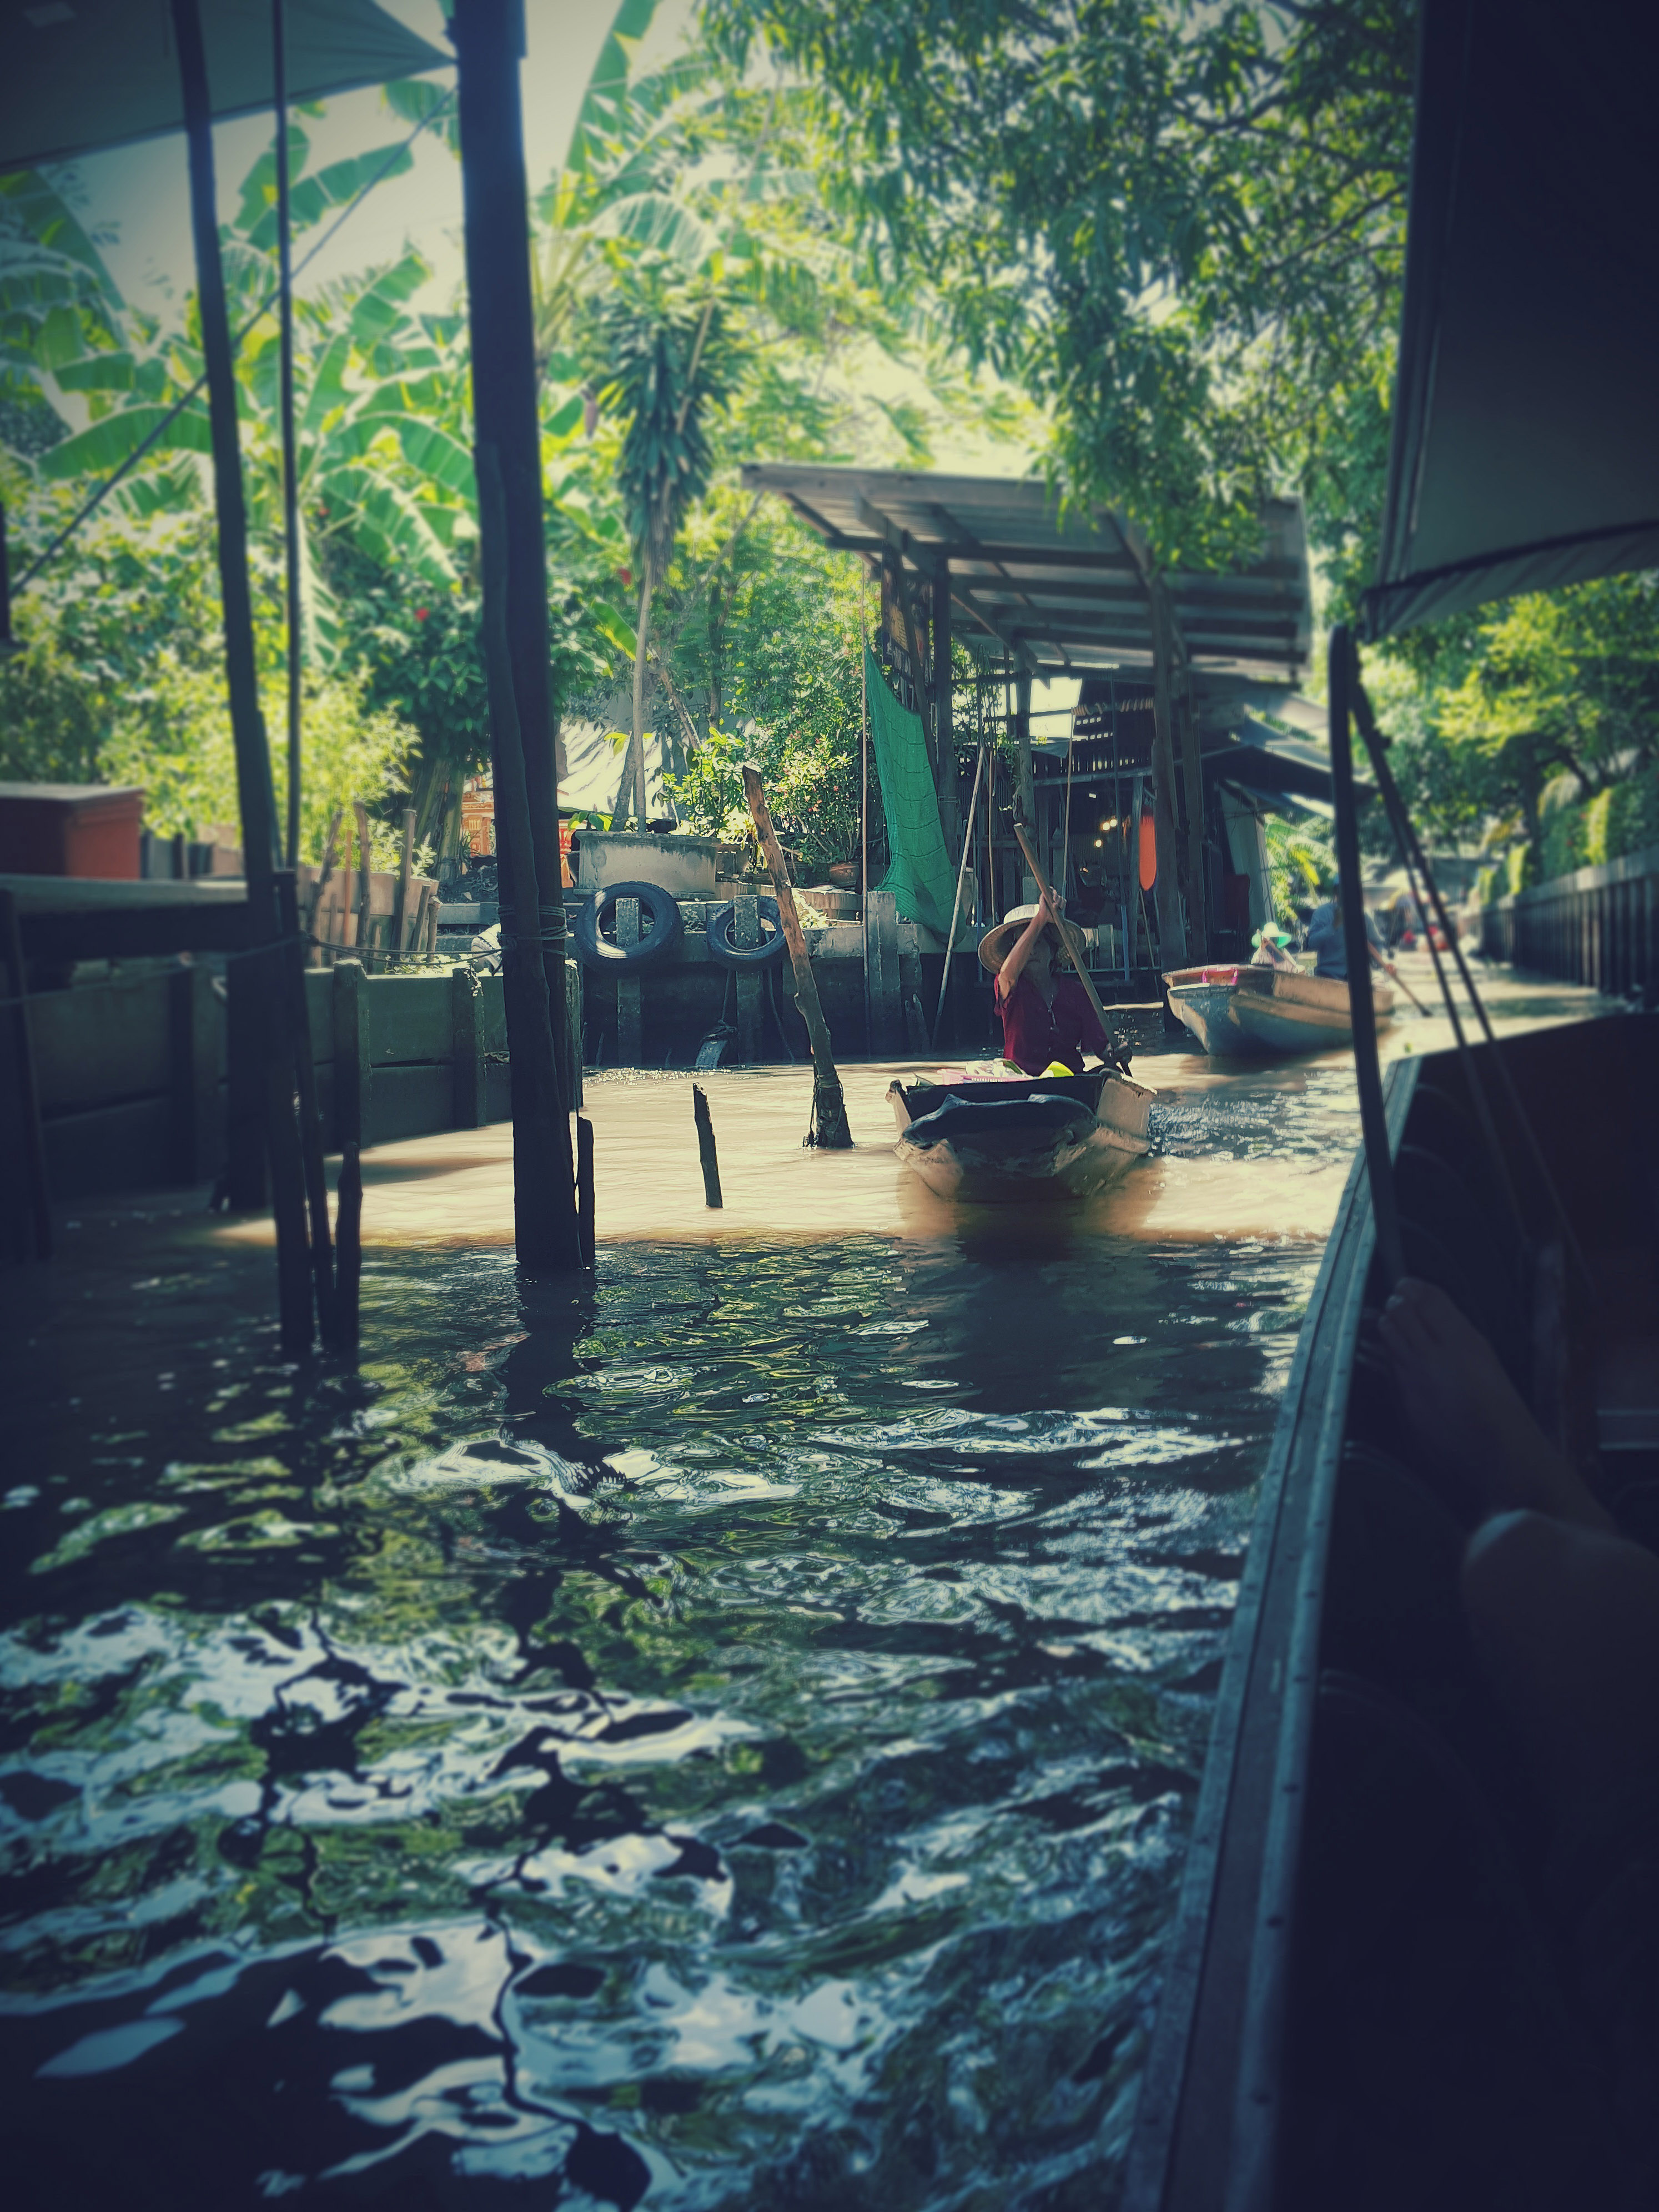
sea, tree, water, people, boat, river, travel, asian, evening, reflection, vehicle, asia, market, floating, attraction, waterway, thailand, culture, famous, bangkok, traditional, krung, thep, maha, nakhon